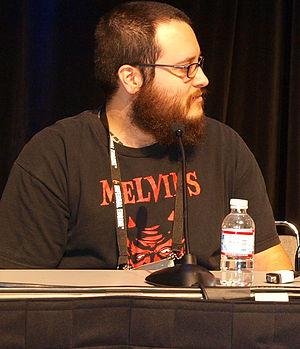
The Binding of Isaac: Rebirth est un remake du jeu vidéo The Binding of Isaac, développé par Nicalis et Edmund McMillen. Le jeu est sorti le 4 novembre 2014 sur Windows, OS X, GNU/Linux, PlayStation 4 et PlayStation Vita, puis sur New Nintendo 3DS, Wii U et Xbox One le 23 juillet 2015 en Amérique du Nord et le 29 octobre en Europe. Le jeu est ensuite sorti en 2017 sur iOS et Nintendo Switch.